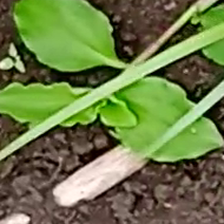
Weed species: Kena_(Commplina_benghalensio)